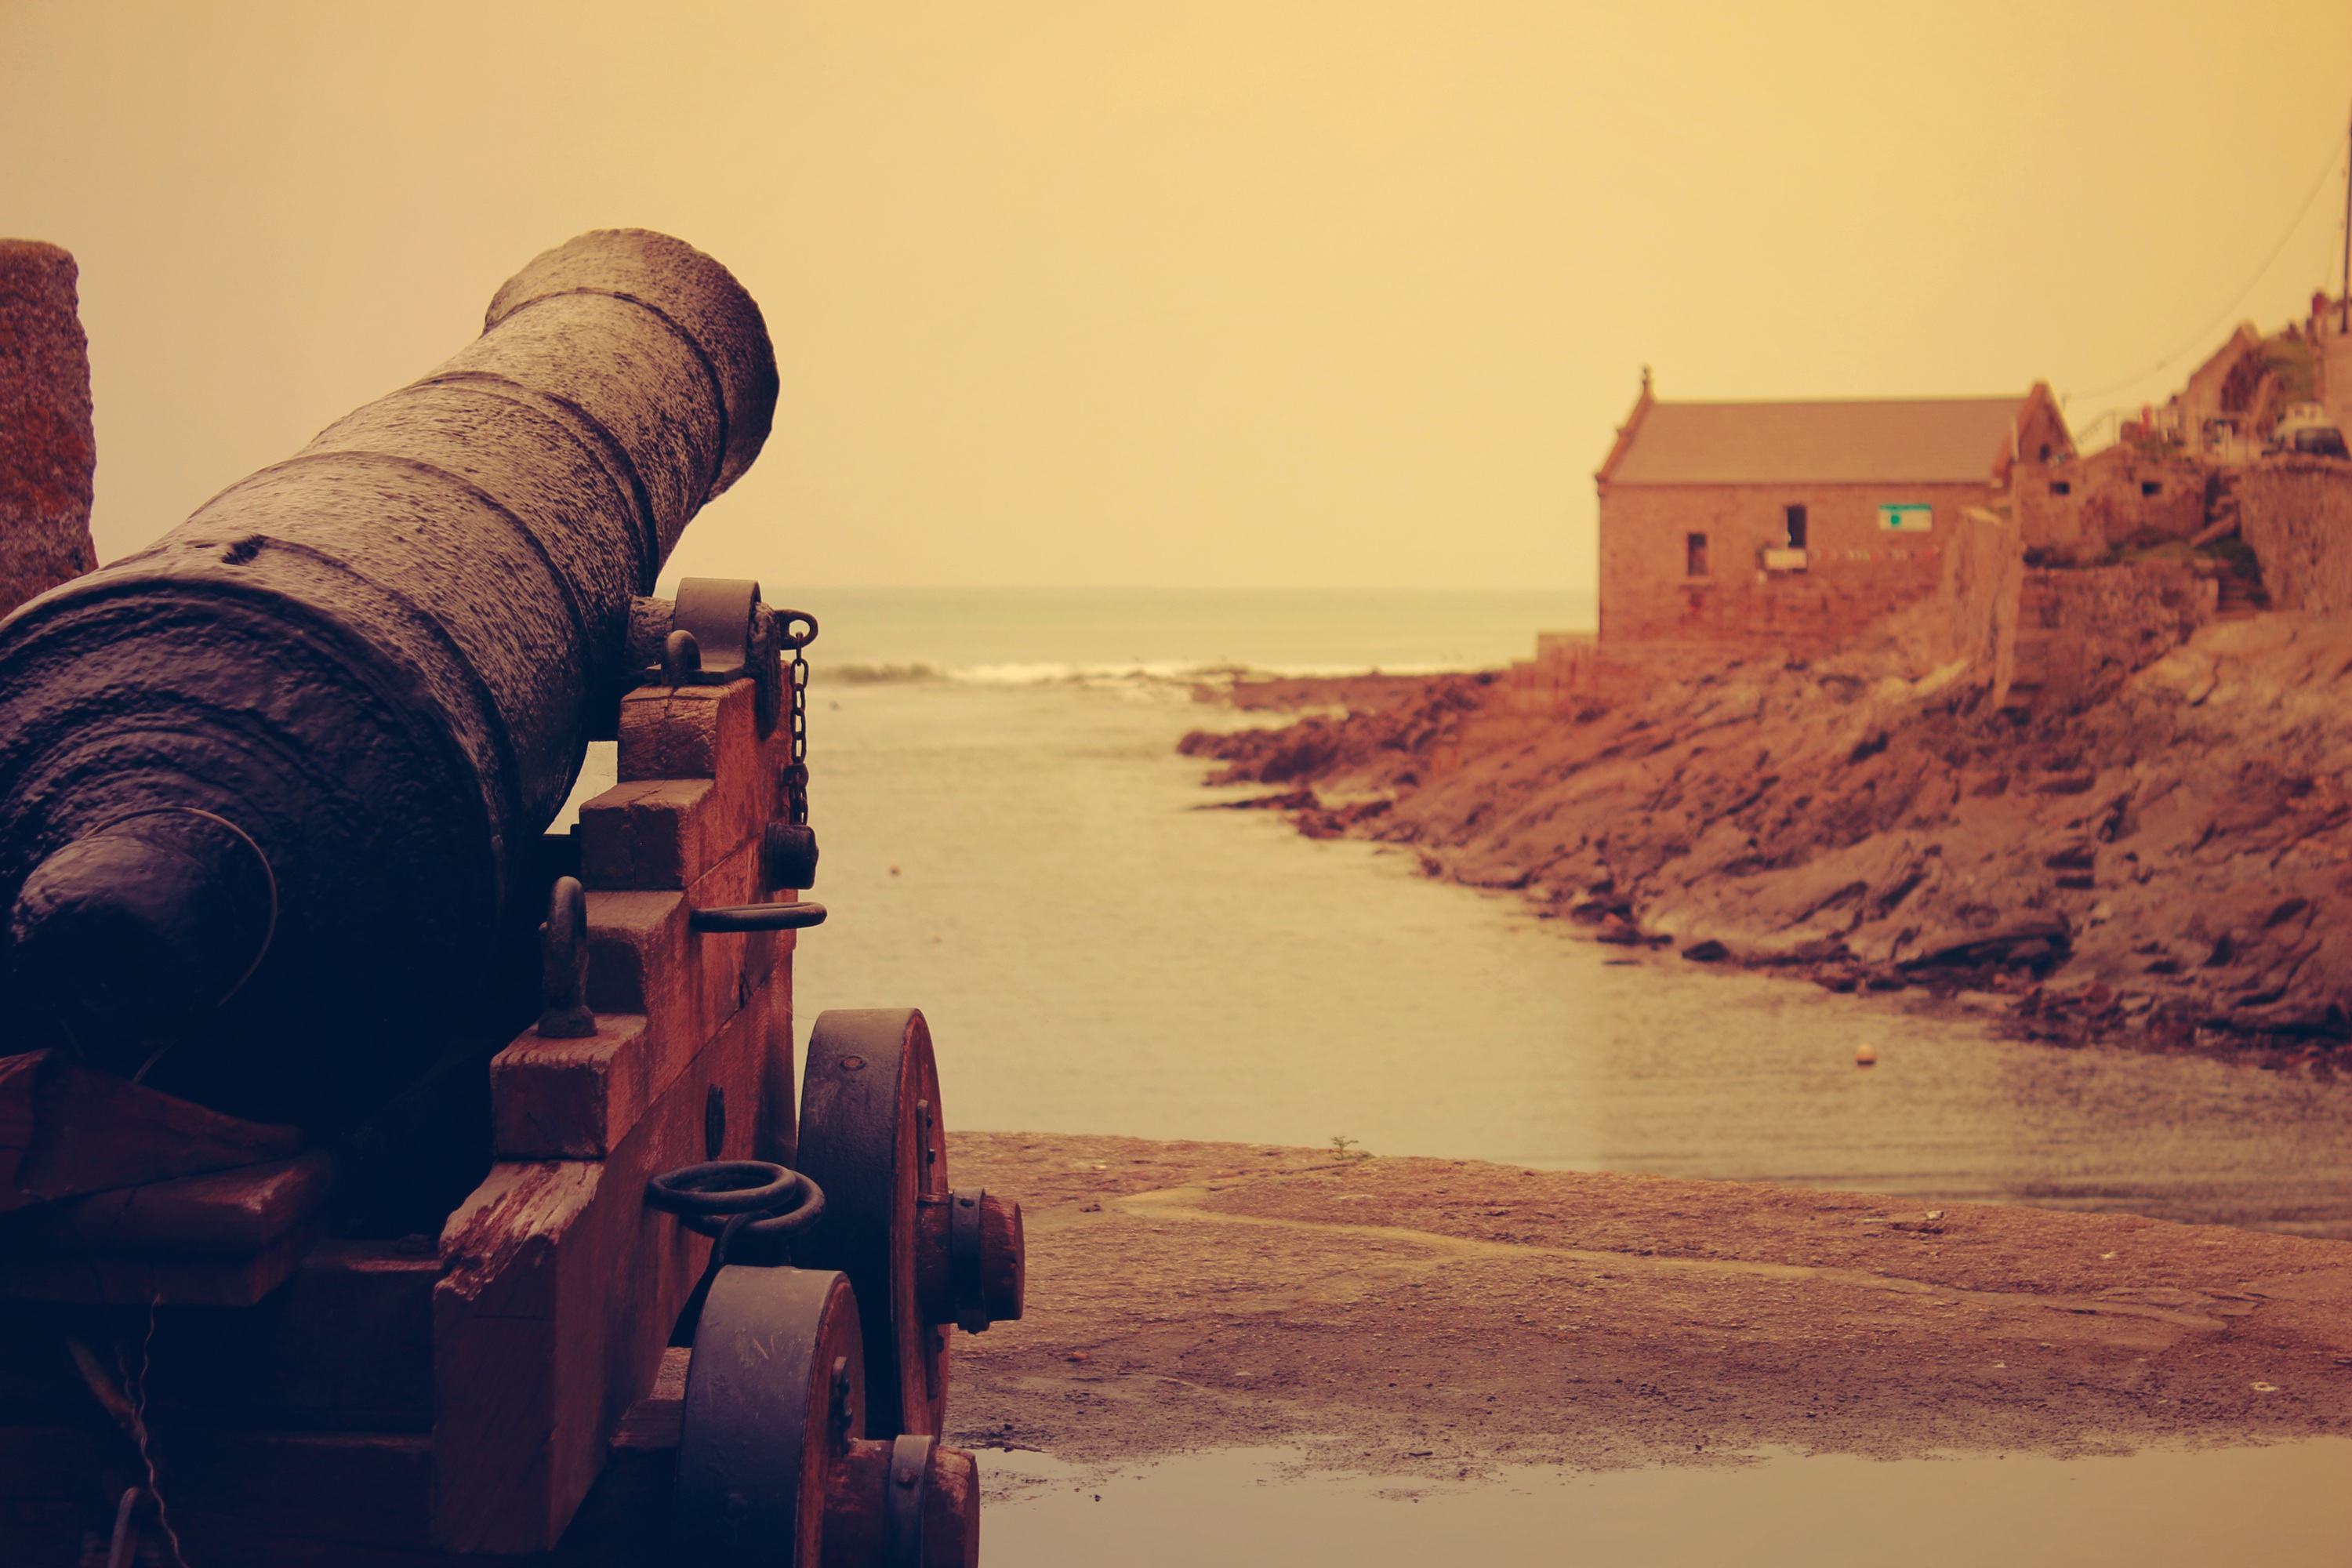
sea, water, rock, wood, sunset, house, morning, wall, evening, color, temple, cannon, shape, ancient history